Coxeter notation

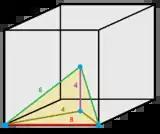
[4,3] fundamental domain

The group [4,3] can be constructed from [4,3,4], by computing [4,3,4,1], , as R'=R×R×R, with new R' as an image of R across R.